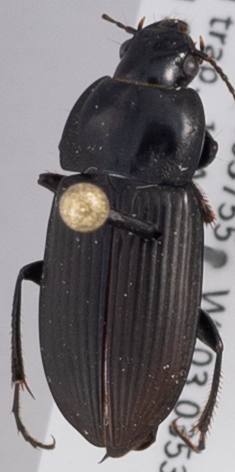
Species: Anisodactylus carbonarius
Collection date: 2019-04-17
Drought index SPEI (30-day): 0.272
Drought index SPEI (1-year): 1.22
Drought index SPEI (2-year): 0.54